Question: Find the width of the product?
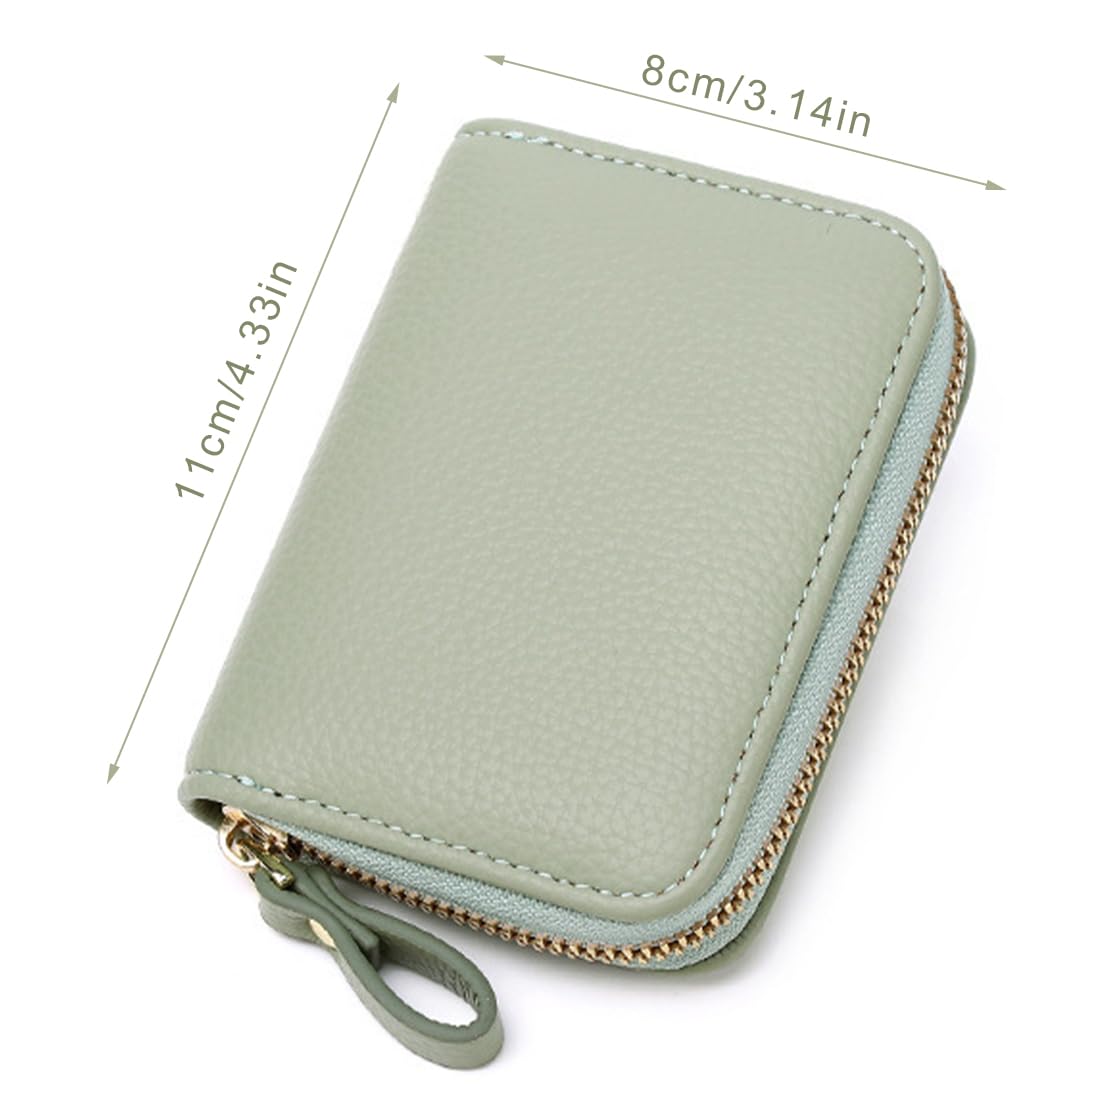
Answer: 8.0 centimetre